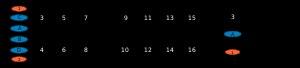
Les canots de sauvetage du Titanic sont des embarcations placées à bord du paquebot afin de permettre l'évacuation et le transbordement de ses passagers en cas d'incident. Le Titanic disposait de vingt canots, dont seize en bois et quatre pliables. Ils avaient une capacité de 1 178 passagers, alors que le navire pouvait transporter jusqu'à environ 3 500 personnes. Des passagers et membres d'équipage présents à bord du paquebot lors de son naufrage dans la nuit du 14 au 15 avril 1912 y ont été chargés, et ils auraient contenu entre 705 et 712 des 2 200 personnes qui se trouvaient dans le navire. Treize canots ont été remontés à bord du Carpathia et ramenés à New York, puis restitués à la White Star Line. Leur sort est par la suite inconnu.
Le naufrage du Titanic a mis fin à la traversée inaugurale du RMS Titanic, un paquebot qui devait relier Southampton à New York. Il se déroule dans la nuit du 14 au 15 avril 1912 dans l'océan Atlantique Nord au large de Terre-Neuve. Le navire heurte un iceberg sur tribord le dimanche 14 avril 1912 à 23 h 40 et coule en moins de trois heures, à 2 h 20. Entre 1 490 et 1 520 personnes périssent, ce qui fait de ce naufrage l'une des plus grandes catastrophes maritimes en temps de paix et la plus meurtrière pour l'époque. De nombreuses personnalités périssent durant le naufrage, parmi lesquelles les milliardaires Benjamin Guggenheim et John Jacob Astor.